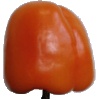
Label: orange_pepper